Norma Andrade

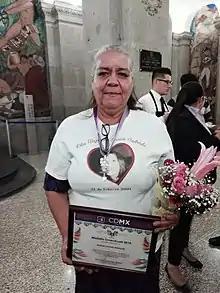

Norma Esther Andrade is one of the founding members of Nuestras Hijas de Regreso a Casa A.C., a Mexican non-profit association of mothers whose daughters have been victims of female homicides in Ciudad Juárez. Her daughter, Lilia Alejandra García Andrade, disappeared on February 14, 2001. On February 21, Lilia Alejandra's body was found wrapped in a blanket. On her body were signs of physical and sexual assault.